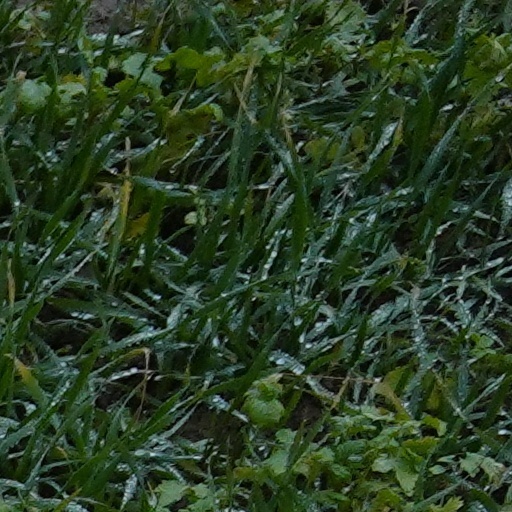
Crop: wheat